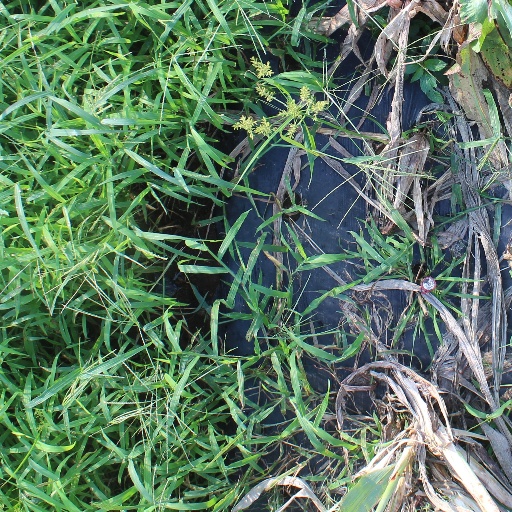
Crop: sorghum